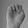
ASL letter: E